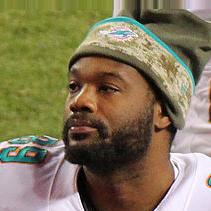
Age: 22